Sidney Frances Bateman

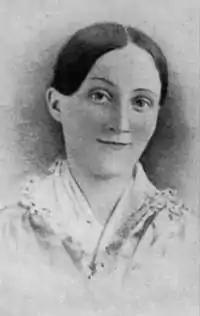
Sidney Frances Bateman

Sidney Frances (Cowell) Bateman (March 29, 1823 – January 13, 1881) was an American actress, playwright, and theatrical manager who spent much of her career on the American stage.